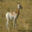
Label: deer